David Packer (artist)

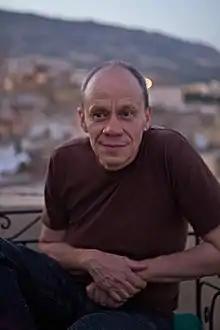
David Packer

David Packer is a New York based artist who works in a variety of media: sculpture, drawing, and artist books. The subject matter is that of the everyday: vehicles, plastic water bottles, car engines, dogs, bears, and other animals that come from different areas of interest: technology, industry, and the natural world. “He cleverly manipulates prevailing contemporary ideology to grand effect, making aesthetically pleasing art with socially critical impact.”